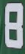
Number: 8